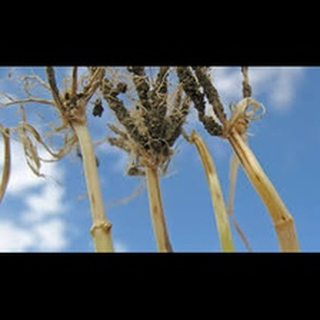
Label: wheat_common_root_rot